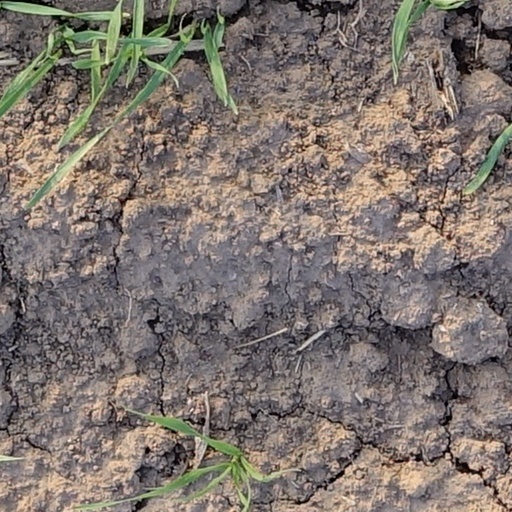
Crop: wheat